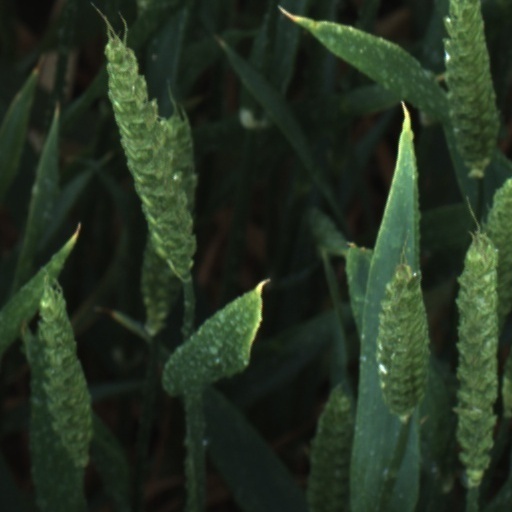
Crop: wheat